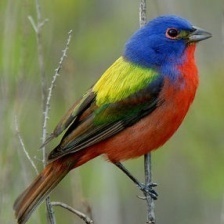
Species: PAINTED BUNTING
Scientific name: PASSERINA CIRIS
ImageNet parent category: indigo_bunting